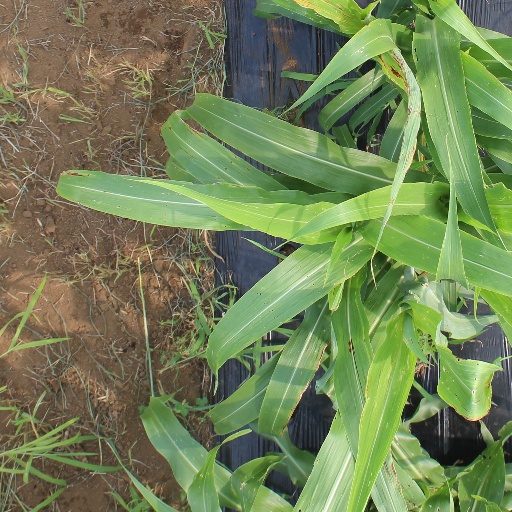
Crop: sorghum